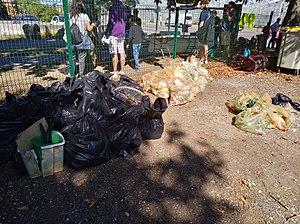
La récolte du World CleanUp Day (Let's Do It!) en 2018, autour du plan d'eau de Bordelan à Villefranche-sur-Saône (Rhône, France).
World Clean Up Day est un mouvement mondial, lancé par l'association à but non lucratif Let's do it Fundation ayant pour objectif la lutte contre la pollution à travers des nettoyages citoyens.